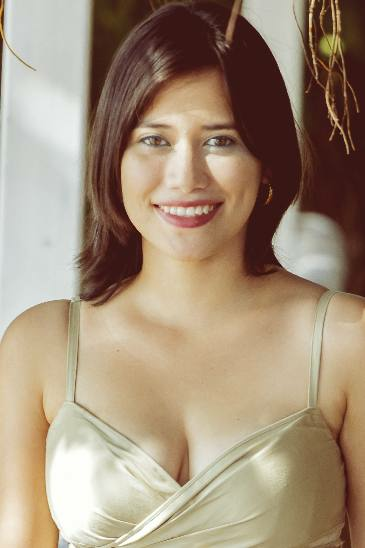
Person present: Yes